Uzbeks in Pakistan

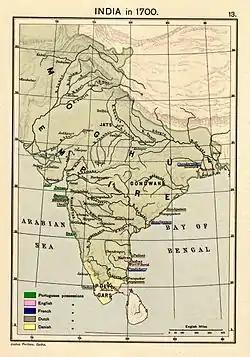
The empire at its greatest extent in under Aurangzeb

The Mughal empire is conventionally said to have been founded in 1526 by Babur, a warrior chieftain from what is today Uzbekistan, who employed aid from the neighboring Safavid and Ottoman empires, to defeat the Sultan of Delhi, Ibrahim Lodi, in the First Battle of Panipat, much of what is modern day Pakistan was under the Mughal empire, until its collapse. The Mughal imperial structure, however, is sometimes dated to 1600, to the rule of Babur's grandson, Akbar. This imperial structure lasted until 1720, shortly after the death of the last major emperor, Aurangzeb, during whose reign the empire also achieved its maximum geographical extent. Reduced subsequently to the region in and around Old Delhi by 1760, the empire was formally dissolved by the British Raj after the Indian Rebellion of 1857.